Lost City Hydrothermal Field

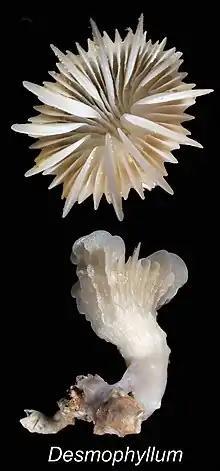
"Desmophyllum" have been observed at the Lost City field

Lost City and other hydrothermal vent systems support vastly different lifeforms due to Lost City's unique chemistry. A variety of microorganisms live in, on, and around the vents. "Methanosarcinales"-like archaea form thick biofilms inside the vents where they subsist on hydrogen and methane; bacteria related to the Bacillota also live inside the vents. External to the vents, archaea, including the newly described ANME-1, and bacteria, including Pseudomonadota, oxidise methane and sulfur as their primary sources of energy.